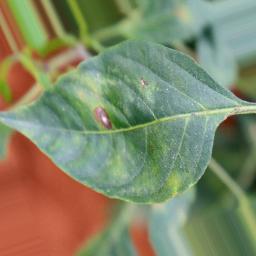
Label: cercospora